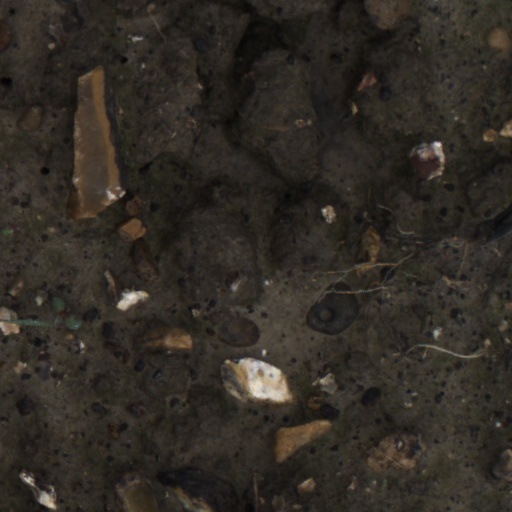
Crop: wheat